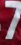
Number: 7